Thoongaa Vanam

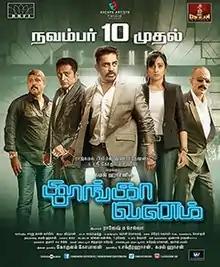
Theatrical release poster in Tamil

Thoongaa Vanam is a 2015 Indian action thriller film directed by Rajesh M. Selva. The film stars an ensemble cast including Kamal Haasan, Prakash Raj, Trisha Krishnan, Kishore, Sampath Raj, Guru Somasundaram, Yugi Sethu, Aman Abdullah, Asha Sharath, Madhu Shalini and Jagan. It was filmed simultaneously in Tamil and Telugu languages, the latter titled Cheekati Rajyam. Both versions were produced by Raaj Kamal Films International and Sree Gokulam Movies. The film is a remake of the French film "Sleepless Night" (2011).